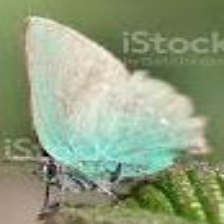
Species: GREEN HAIRSTREAK
Butterfly family (ImageNet category): lycaenid_butterfly